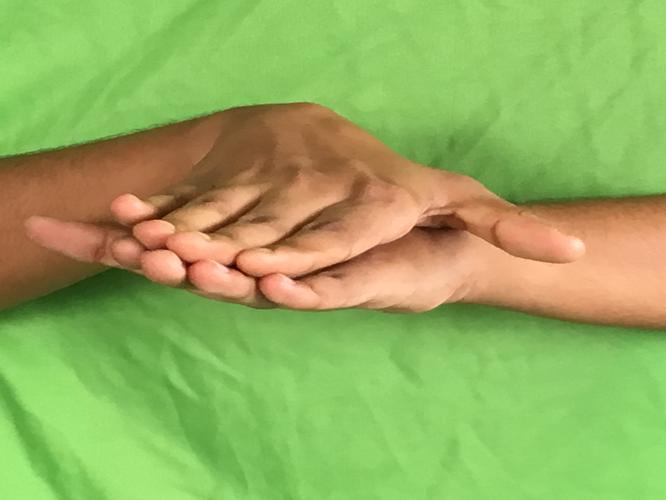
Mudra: Matsya
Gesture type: double_hand